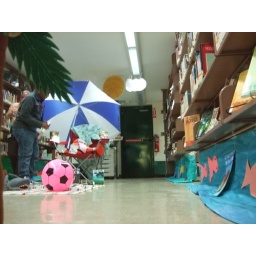
There is a palm tree growing in the middle of the building